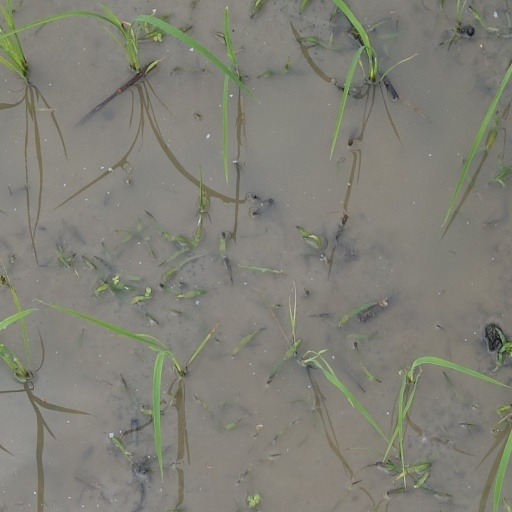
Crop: rice